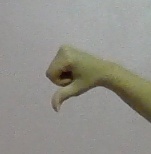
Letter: waw